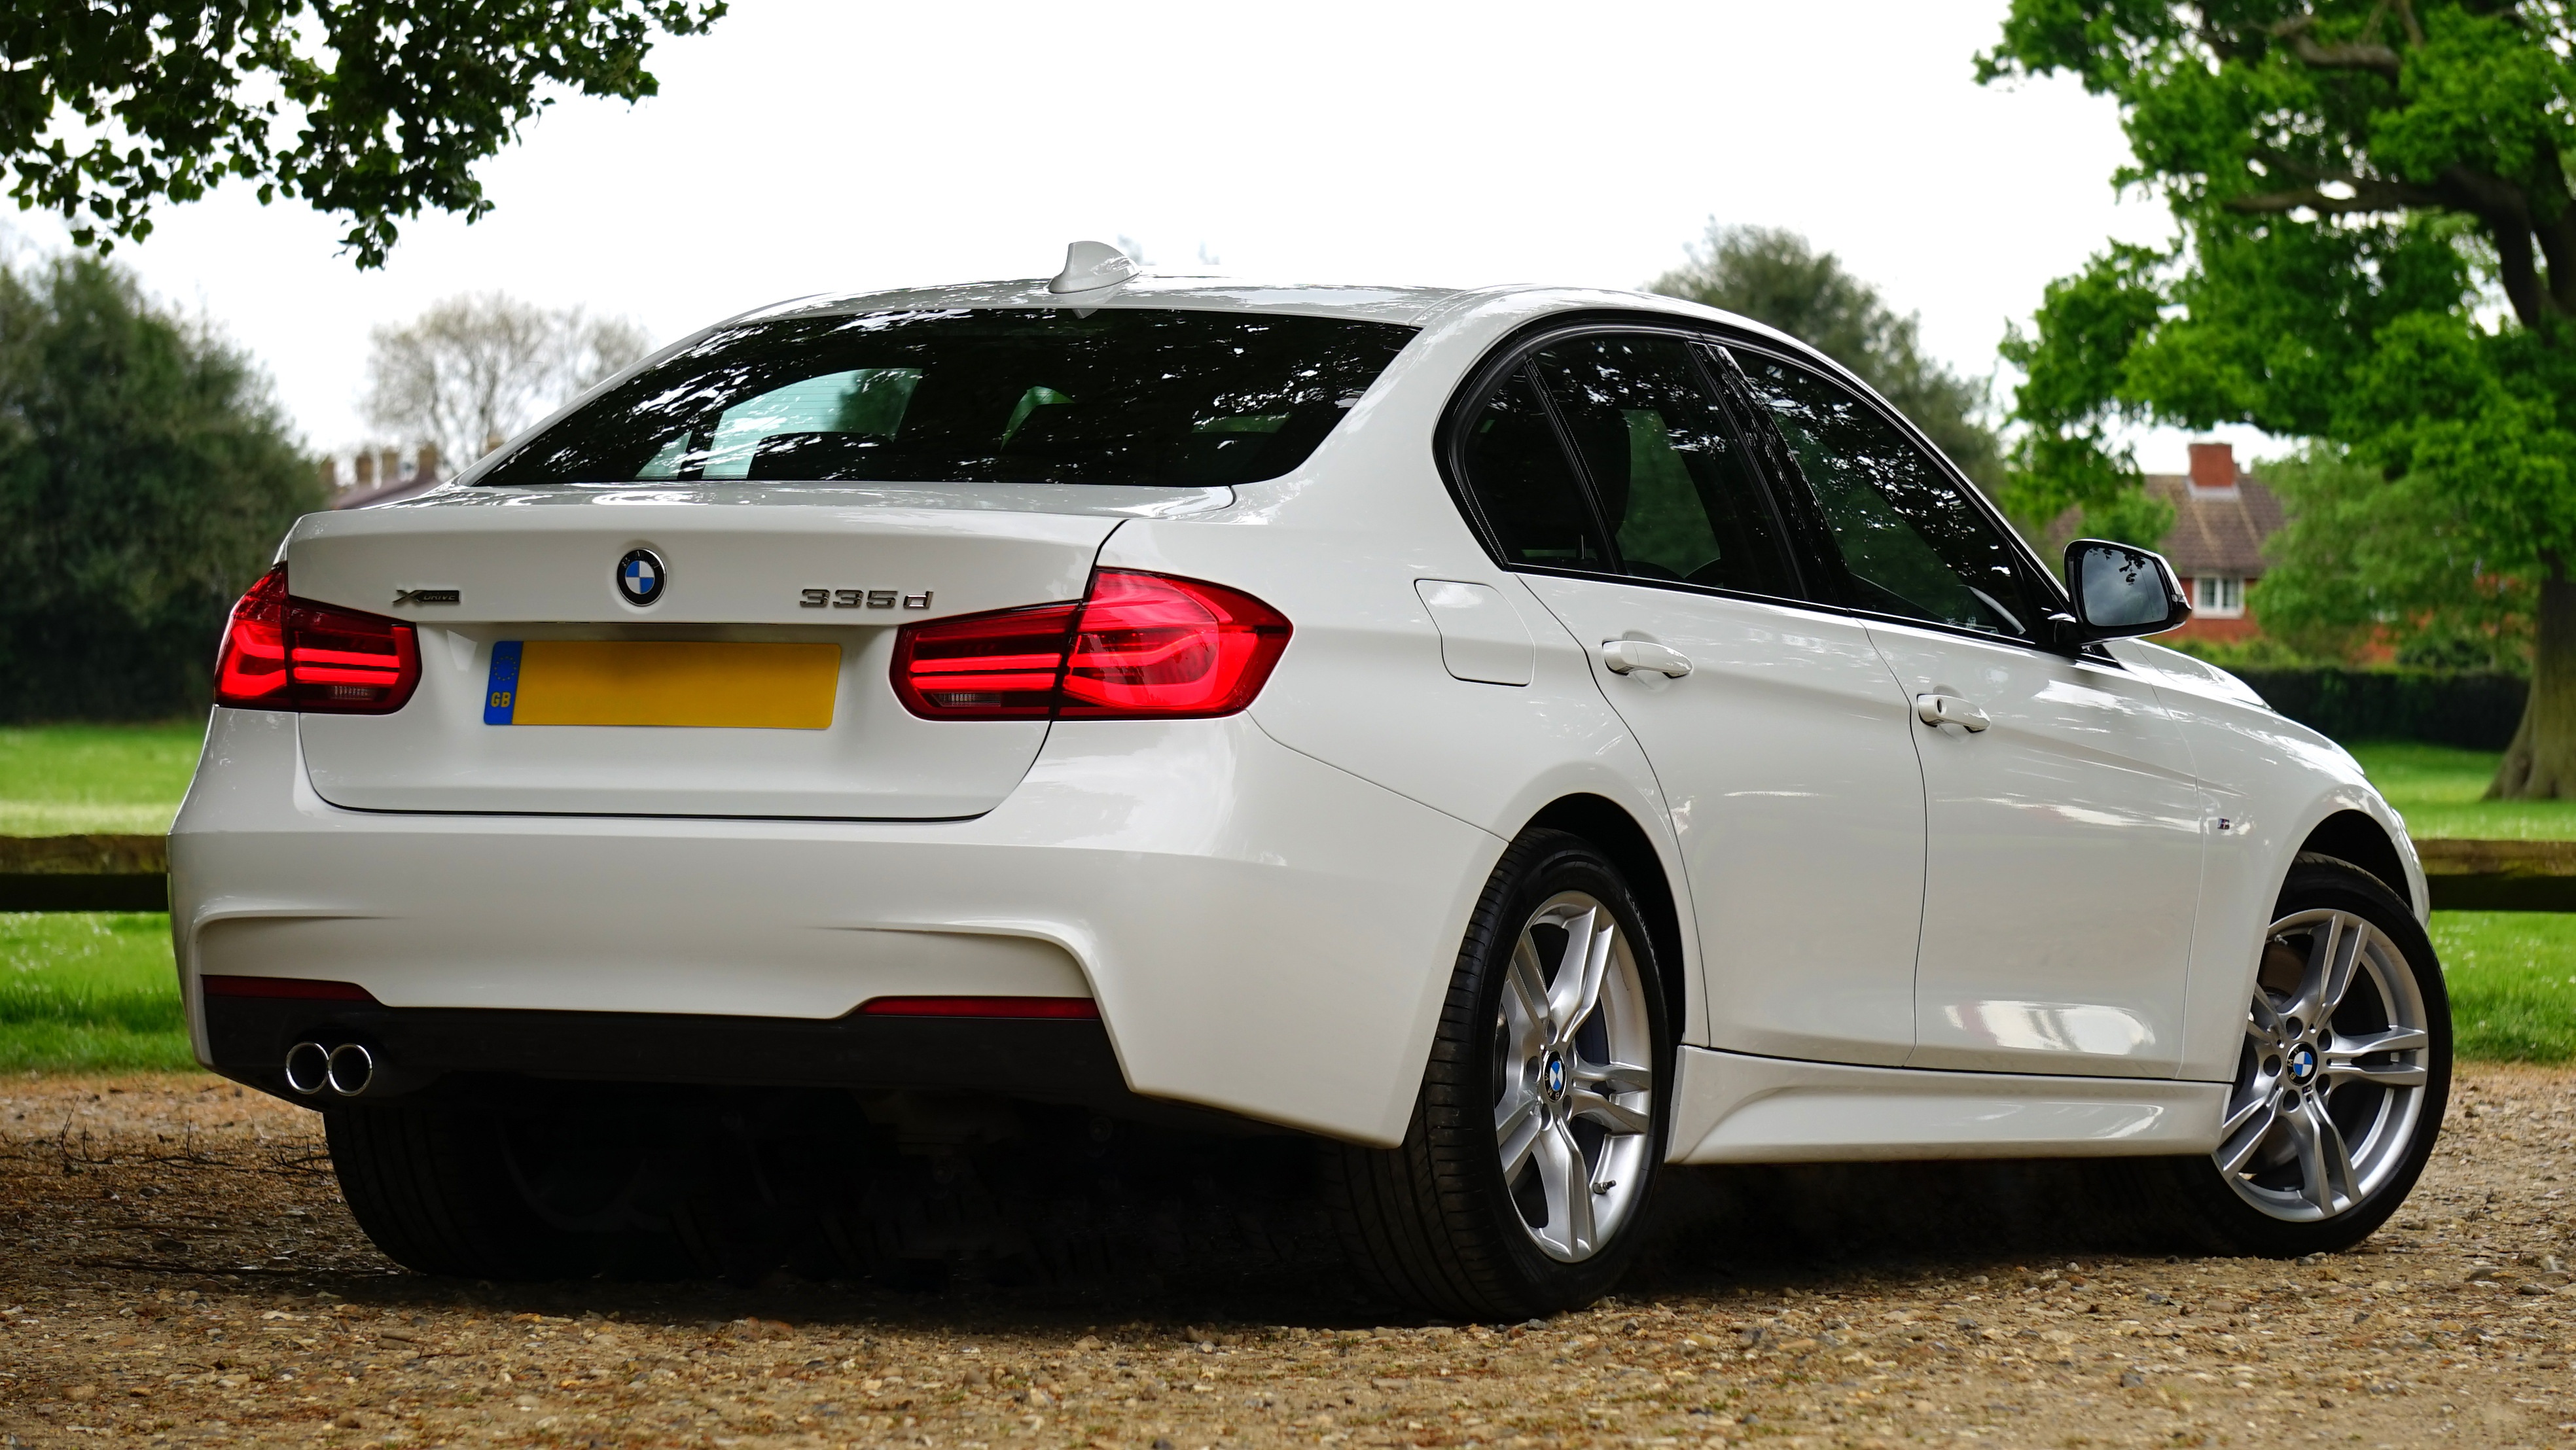
technology, white, car, wheel, automobile, motion, transportation, transport, vehicle, drive, auto, machine, headlight, lamp, speed, modern, automotive, sports car, grill, headlamp, bumper, power, luxury, design, rim, motor, sedan, style, front, bmw, convertible, coupe, fast, alloy, land vehicle, automobile make, automotive exterior, automotive design, luxury vehicle, vehicle registration plate, family car, executive car, bmw 3 series e90, bmw 335, sports sedan, bmw 3 series f30, personal luxury car, bmw 3 series gran turismo